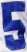
Number: 5